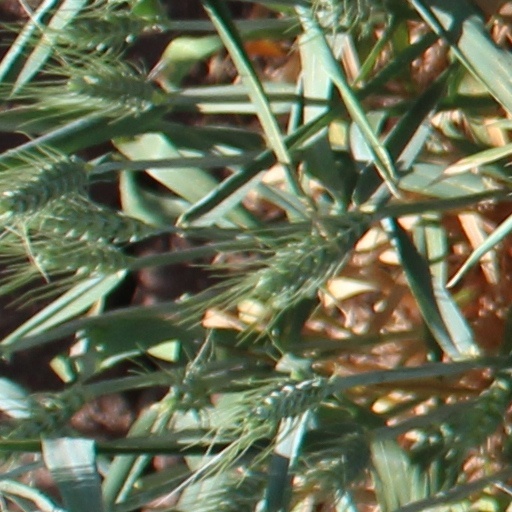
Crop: wheat